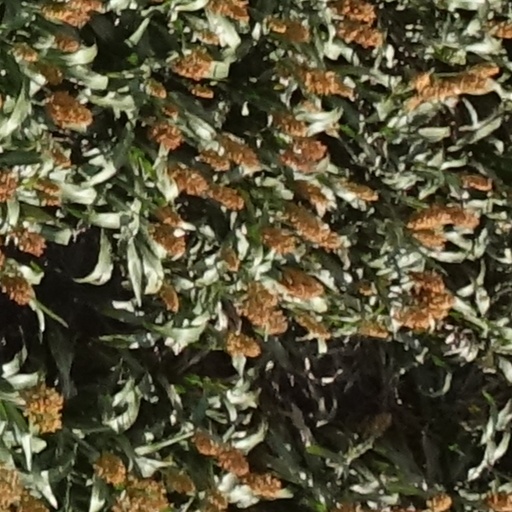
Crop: sorghum